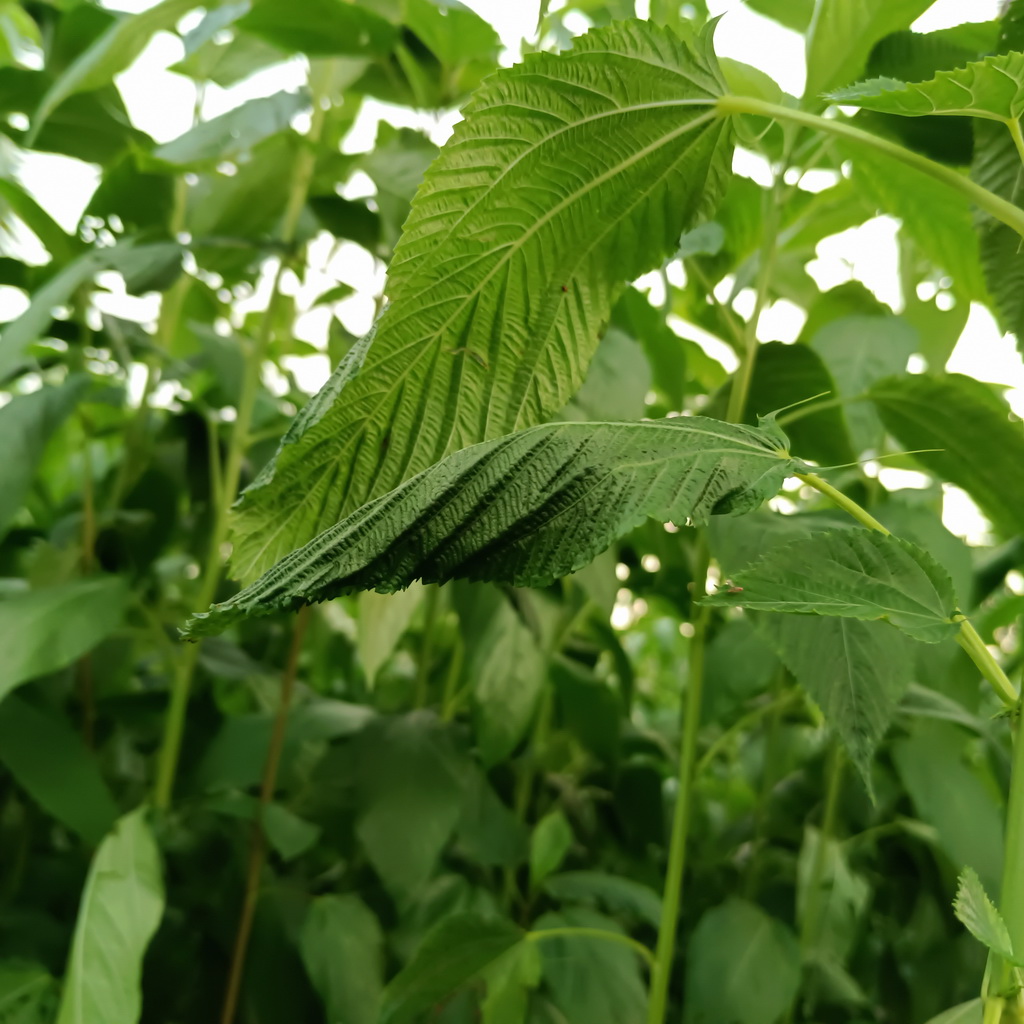
Label: Stem Soft Rot